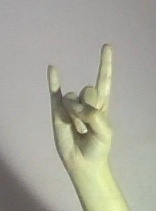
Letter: la